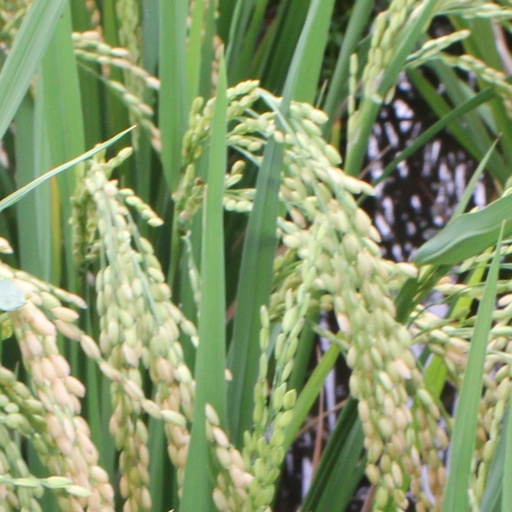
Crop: rice